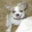
Label: dog